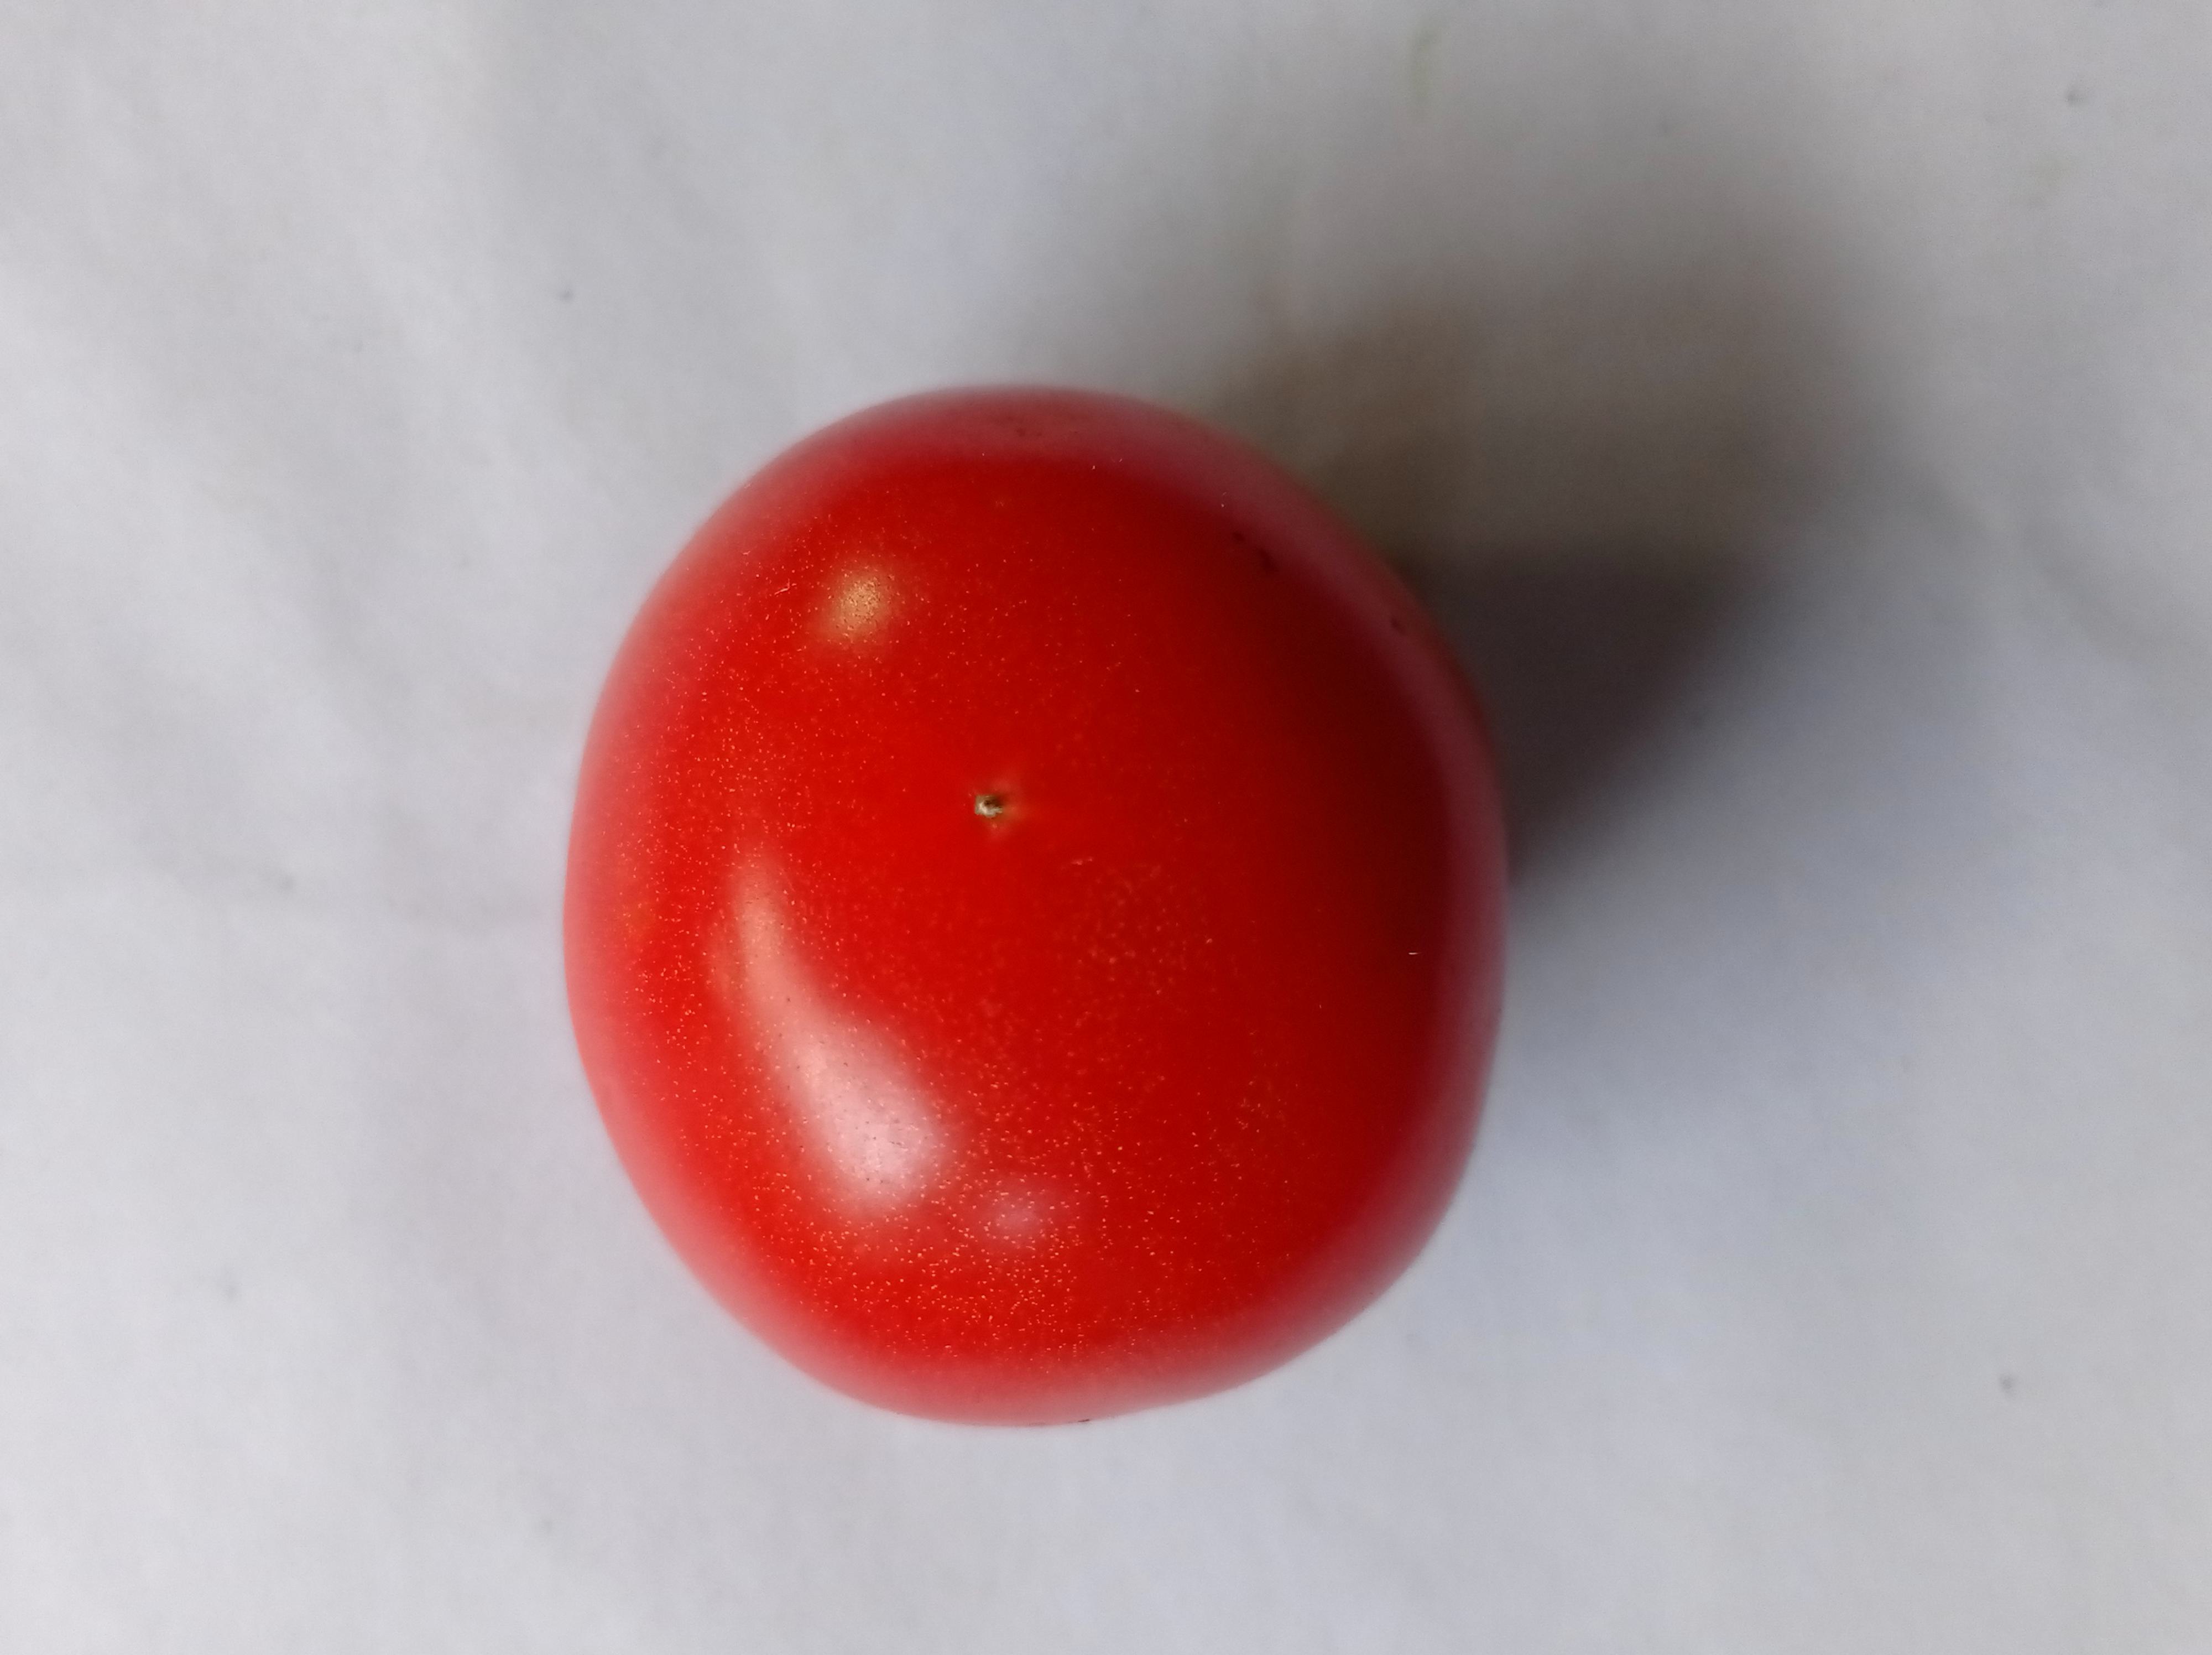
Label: Fresh